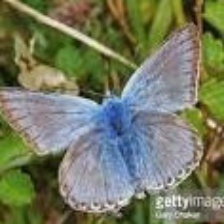
Species: CHALK HILL BLUE
Butterfly family (ImageNet category): lycaenid_butterfly